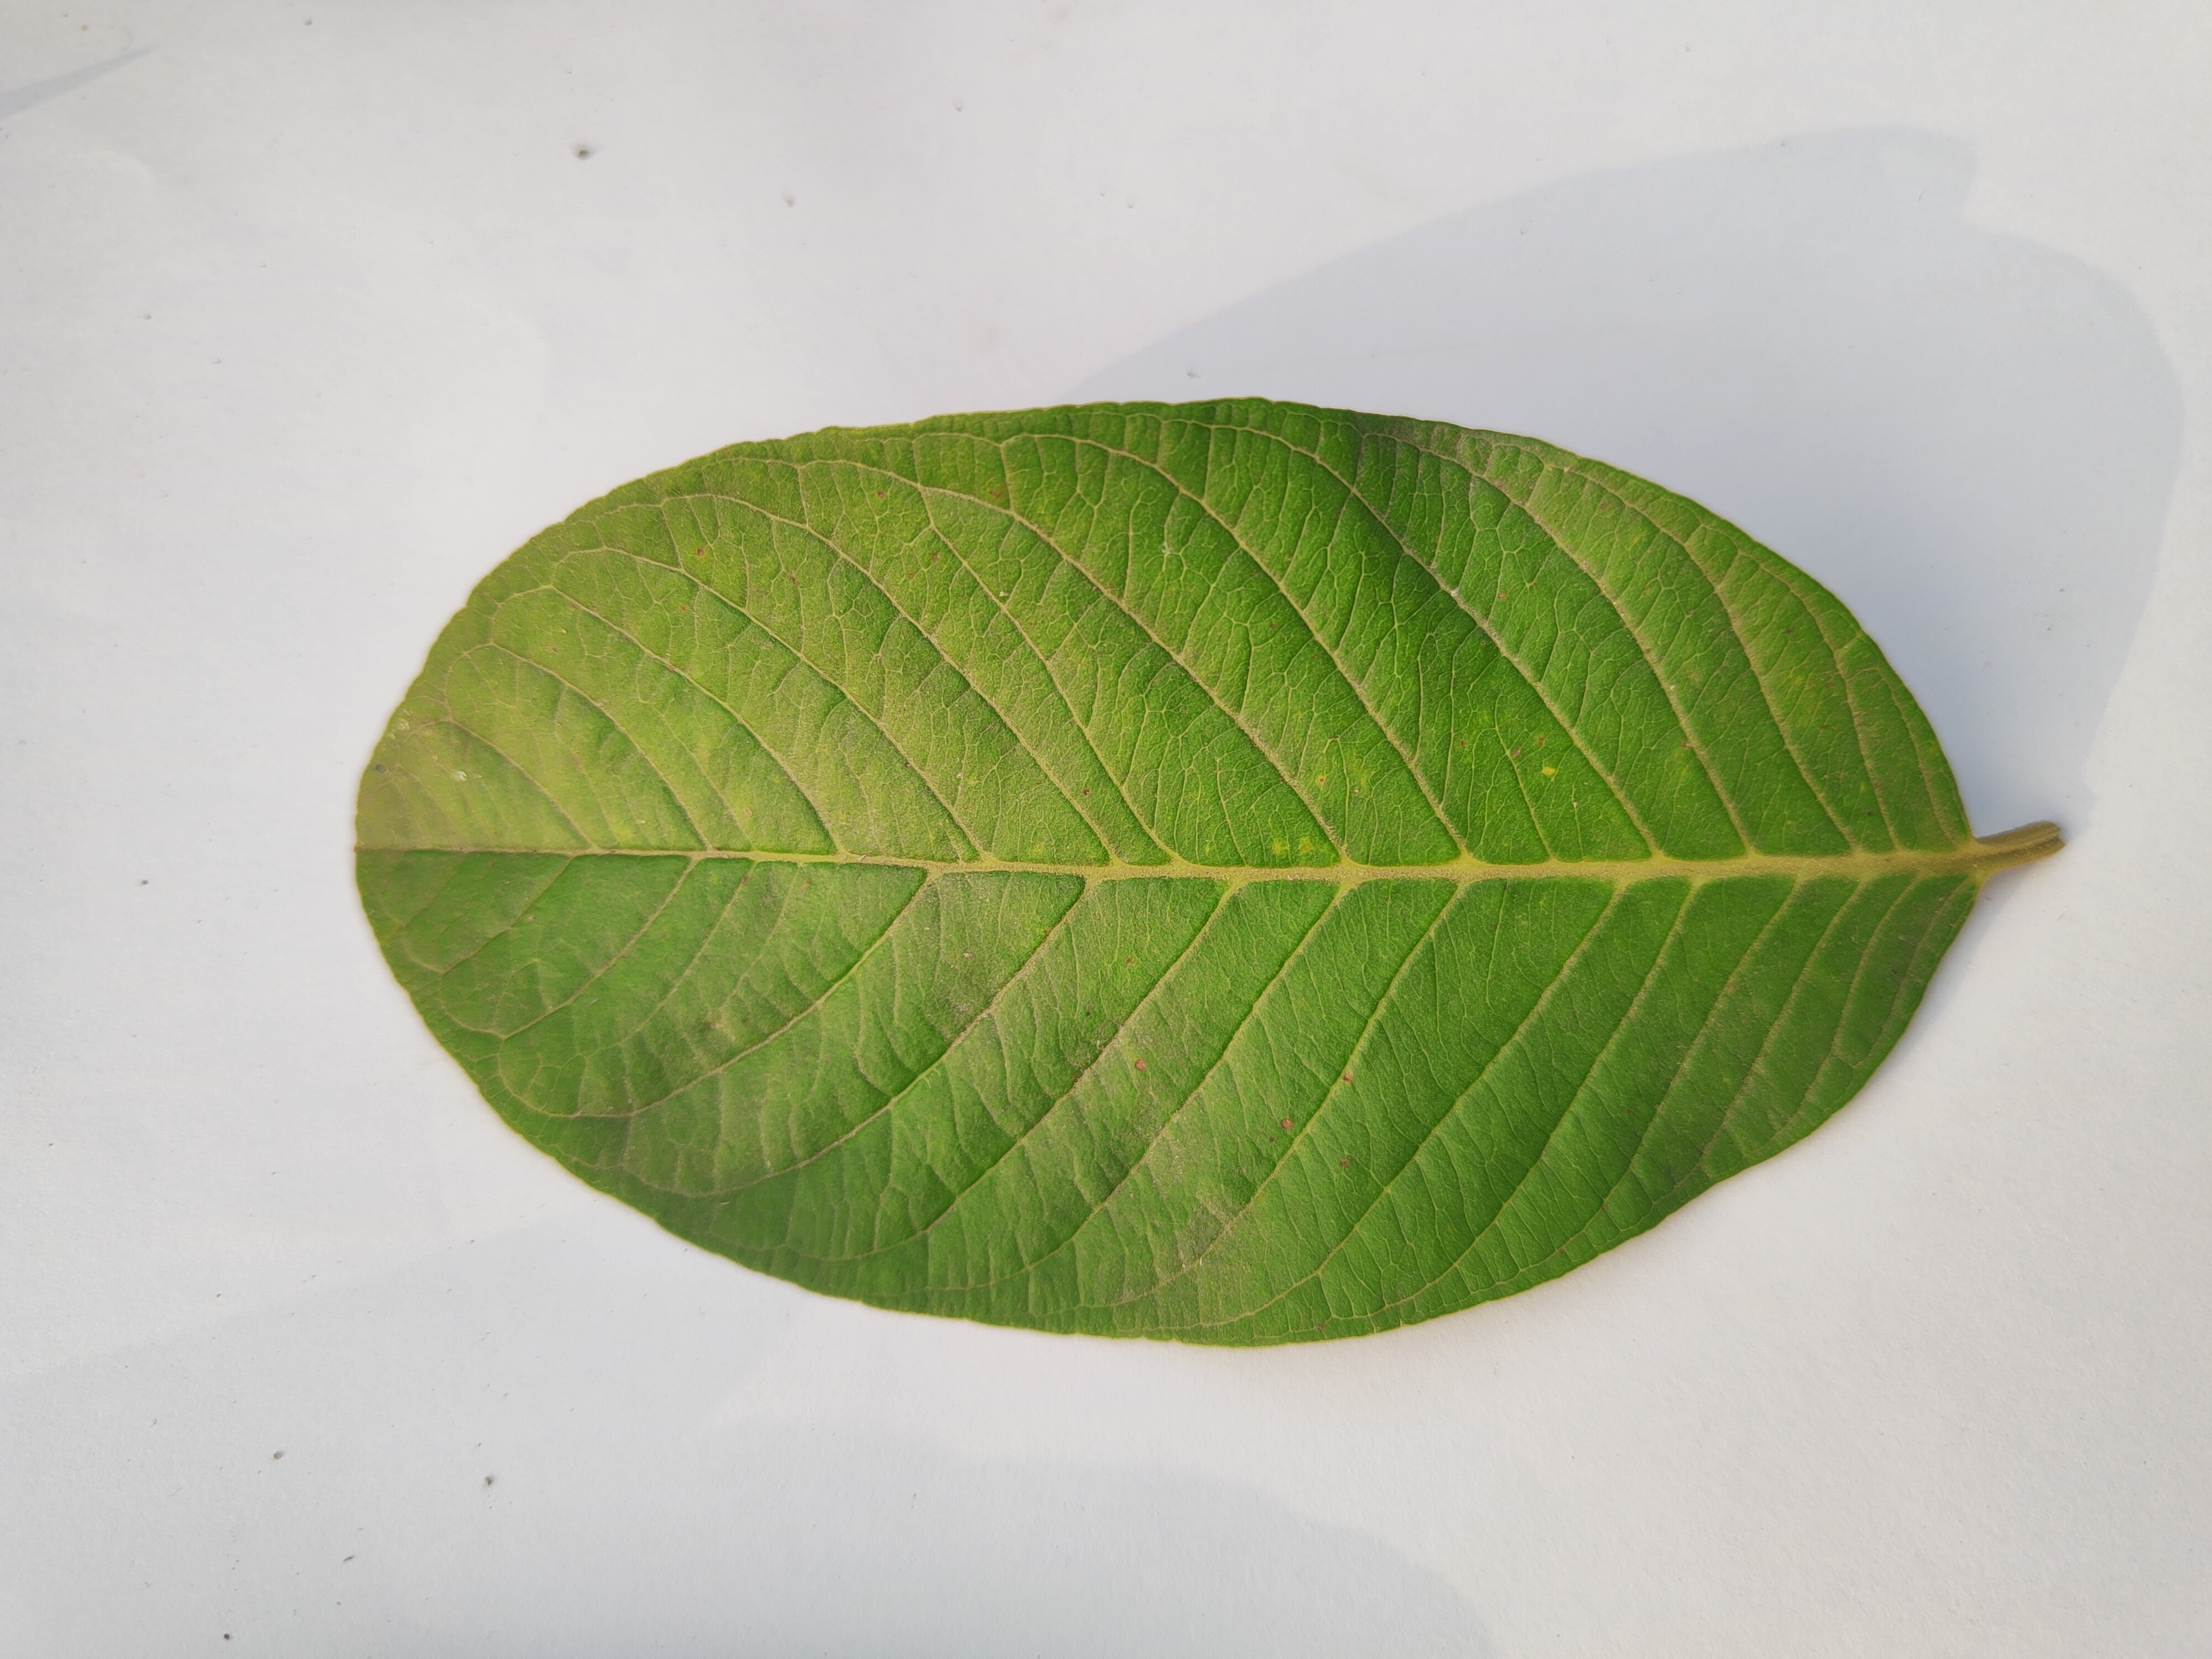
Leaf variety: Guava